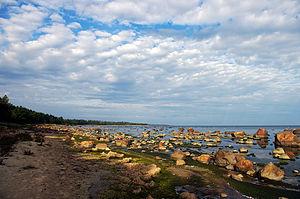
Karepa est un village de la commune de Vihula, dans le comté de Viru-Ouest, en Estonie.